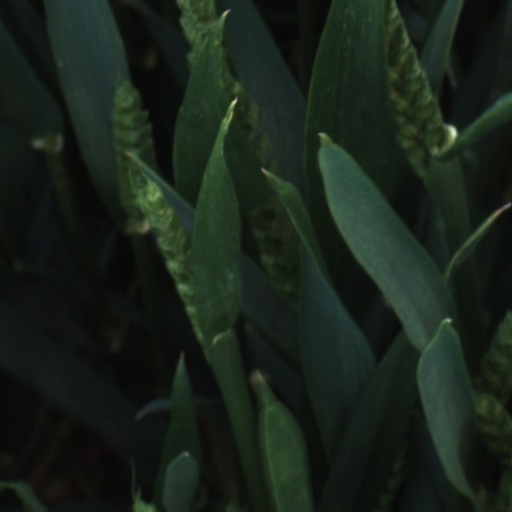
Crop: wheat